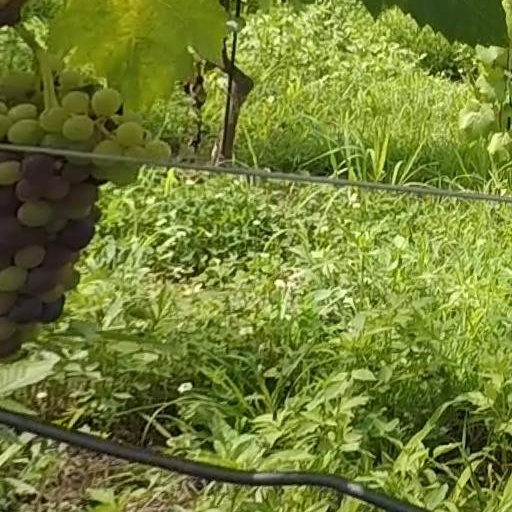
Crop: grape